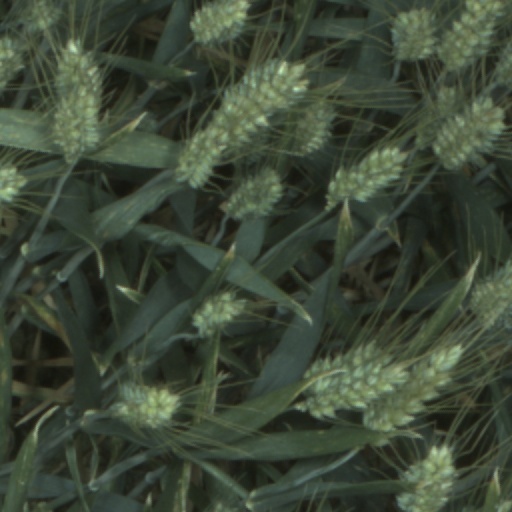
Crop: wheat